Chief Black Coal

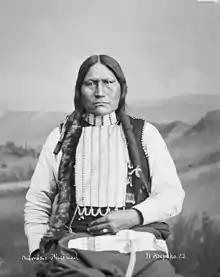
Wo’óoseinee’, known as Chief Black Coal and incorrectly identified as Niawasis in this photo, was among the most influential Arapaho chiefs of his time. Chief Black Coal was able to largely keep the Arapaho at peace with the United States during the Great Sioux war of 1876. He served as a U.S. Army scout and helped the tribe find a home on Wind River.

Wo’óoseinee’, known commonly as Black Coal (1893), was a prominent leader of the Northern Arapaho people during the latter half of the 19th century. Serving as an intermediary between the Northern Arapaho and the United States, he helped lead the transition from free-roaming life and armed resistance to American expansion, to alliance and eventual settlement alongside the Eastern Shoshone at today's Wind River Indian Reservation.